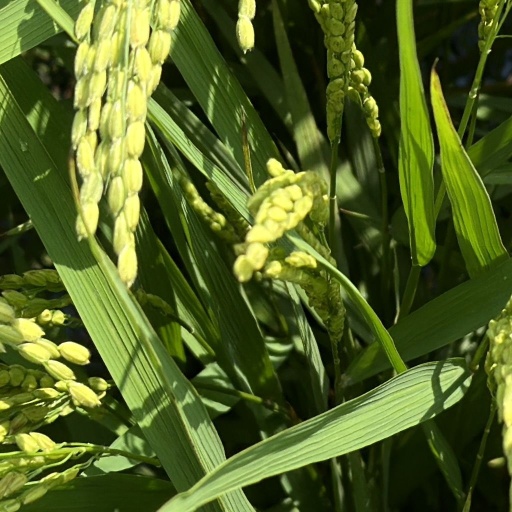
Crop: rice